Miami Beach, Florida

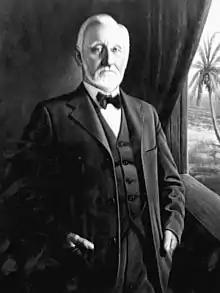
John S. Collins, founding developer of Miami Beach

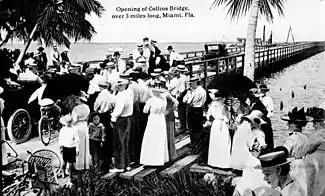
The opening of Collins Bridge in 1913, the longest wooden bridge in the world at the time

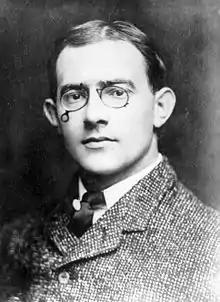
Carl G. Fisher in 1909

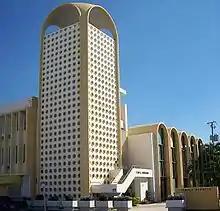
Temple Menorah was developed from an earlier Jewish Center built in 1951.

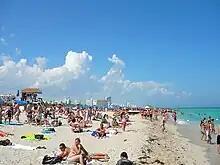
South Beach in March 2008

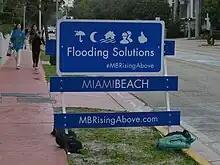
Sign near a project to raise the elevation of a roadway in South Beach

In 1870, father and son Henry and Charles Lum purchased land on Miami Beach for 75 cents an acre. The first structure to be built on this uninhabited oceanfront was the Biscayne House of Refuge, constructed in 1876 by the United States Life-Saving Service through an executive order issued by President Ulysses S. Grant, at approximately 72nd Street. Its purpose was to provide food, water, and a return to civilization for people who were shipwrecked. The structure, which had fallen into disuse by the time the Life-Saving Service became the U.S. Coast Guard in 1915, was destroyed in the 1926 Miami Hurricane and never rebuilt.